David Bada

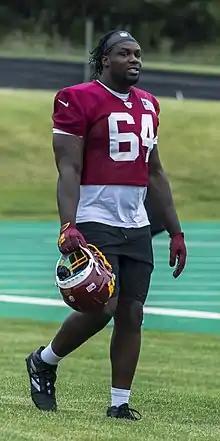
Bada with the Washington Football Team in 2021

David Bada (born April 24, 1995) is a German professional American football defensive tackle. A native of Munich, he played in the German Football League prior to spending four seasons with the Washington Commanders in the early 2020s as part of the NFL's International Player Pathway Program.